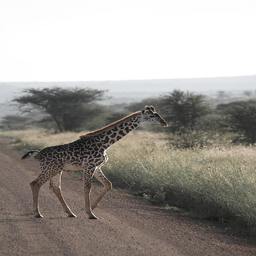
A giraffe crossing a road with trees in the background.
A giraffe stands on a gravel road surrounded by tall grass.
A young giraffe walks to the green grass.
a young giraffe crossing a road in the desert
A giraffe crossing a dirt road headed towards grassy brush.